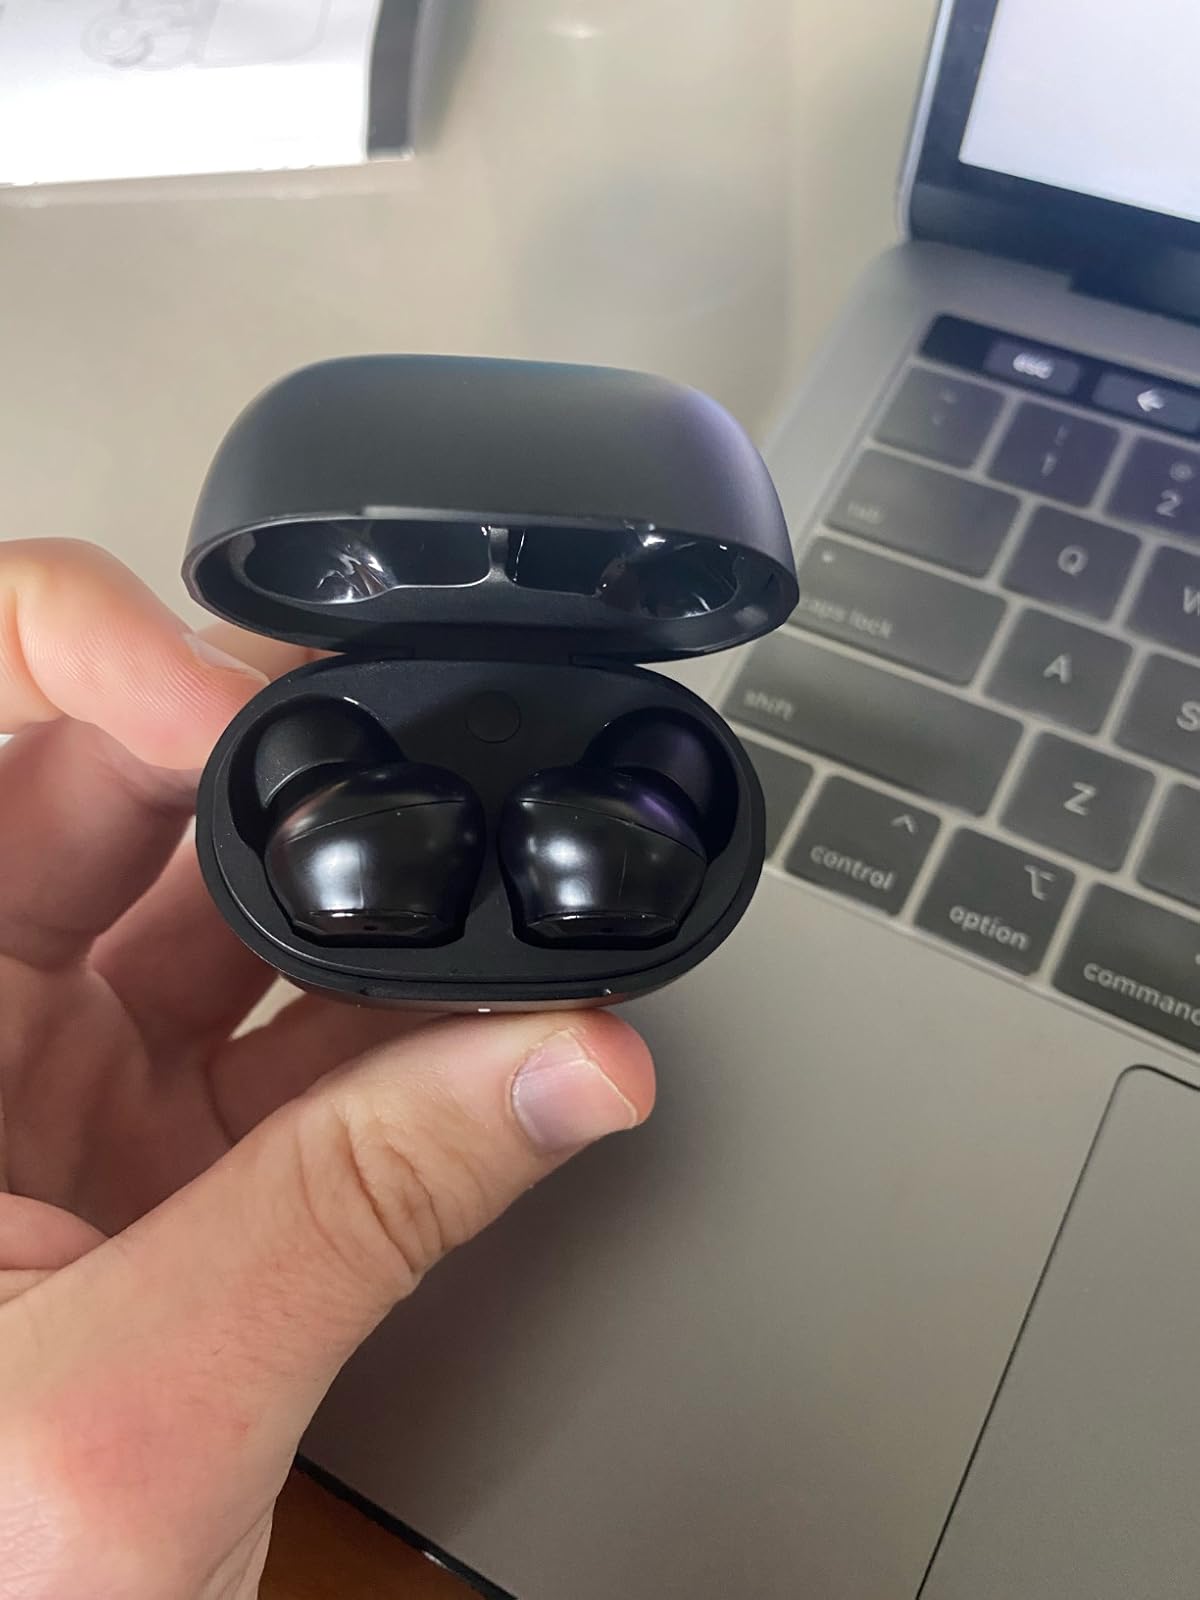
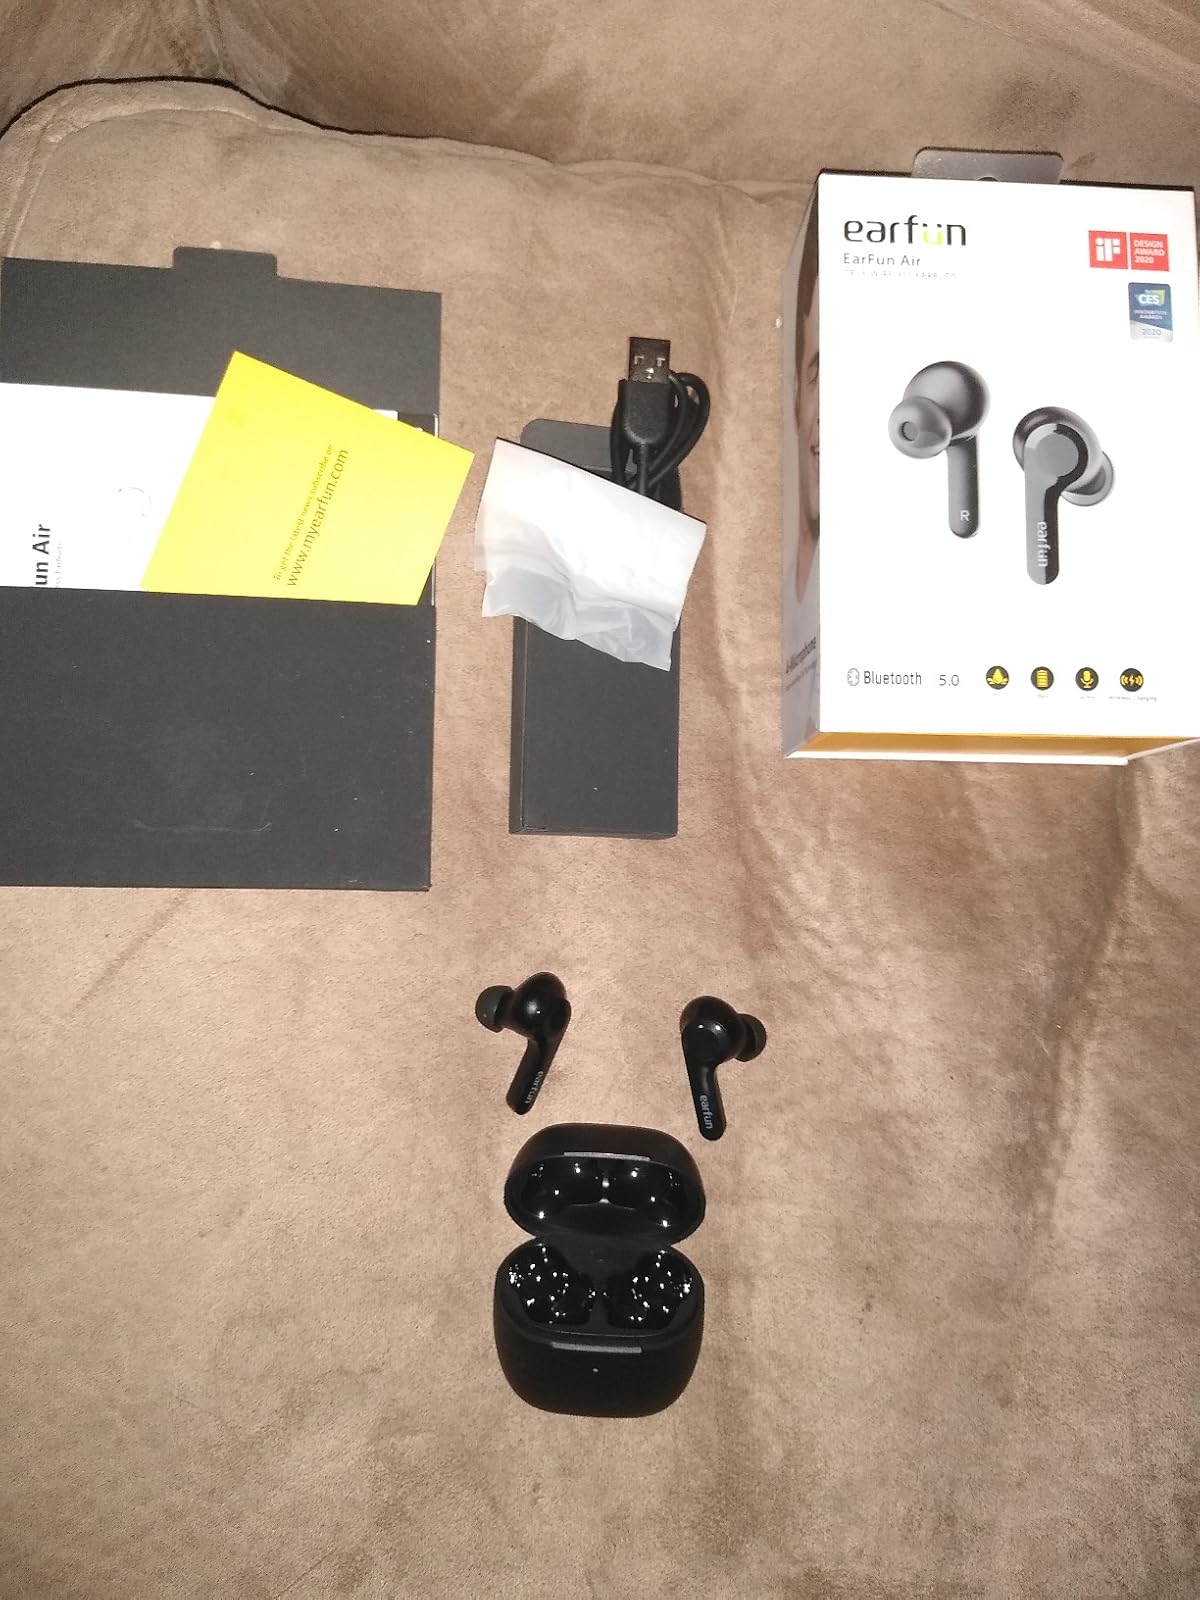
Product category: earbuds
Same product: yes